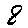
Label: 8